Igor Shuvalov

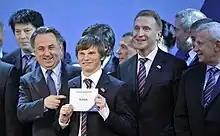
Shuvalov (fourth from left) celebrates winning the World Cup bid with Andrei Arshavin (center) and others.

In 2013, Shuvakov was appointed the head of the committee in support of Russia's nomination to host the 2018 FIFA World Cup. He was the head of the Russian delegation that presented the country's successful bid in Zurich. In the following years, he also curated the organization and preparation of the tournament, which was later widely considered a massive soft power success for Russia.